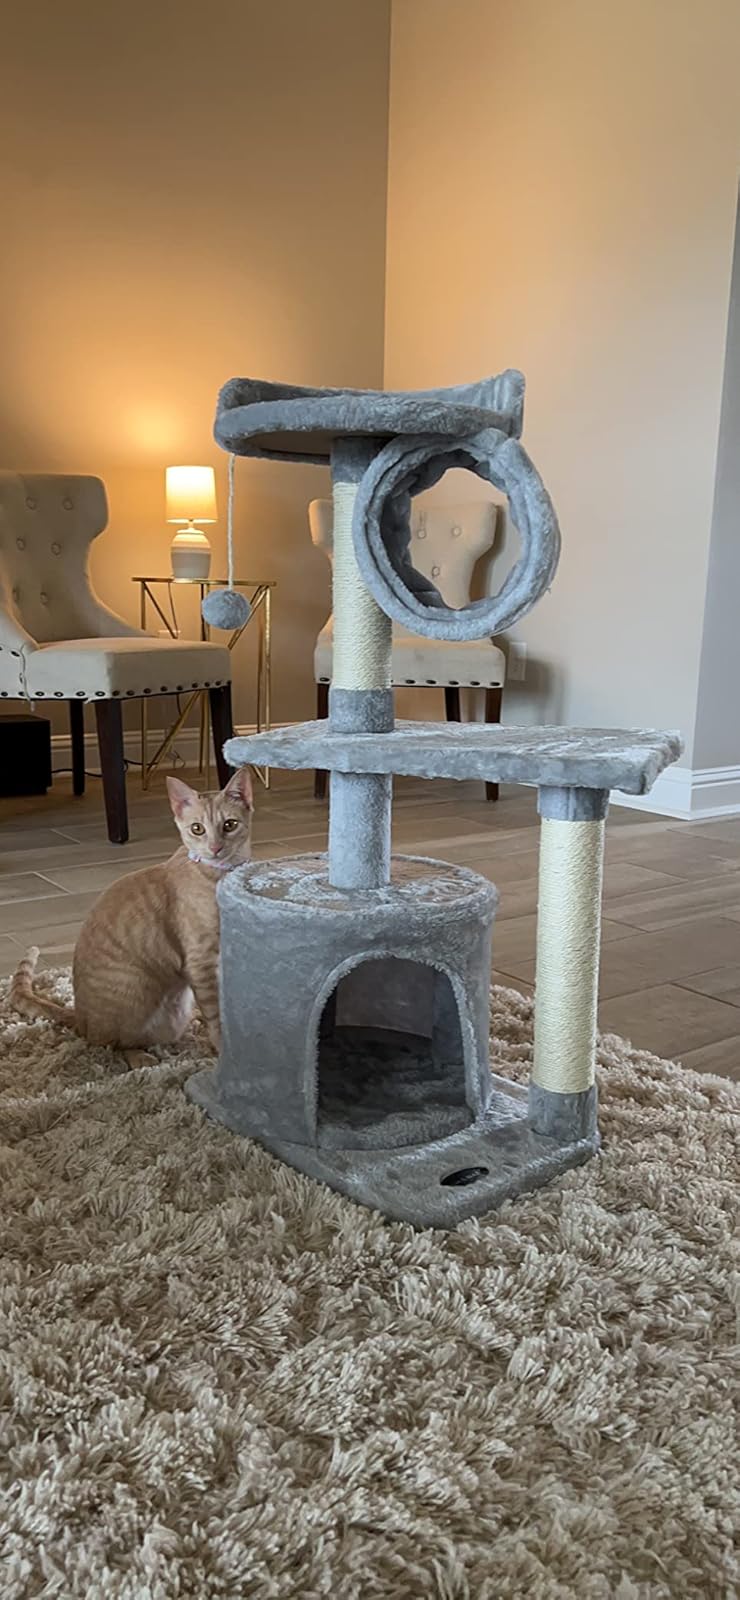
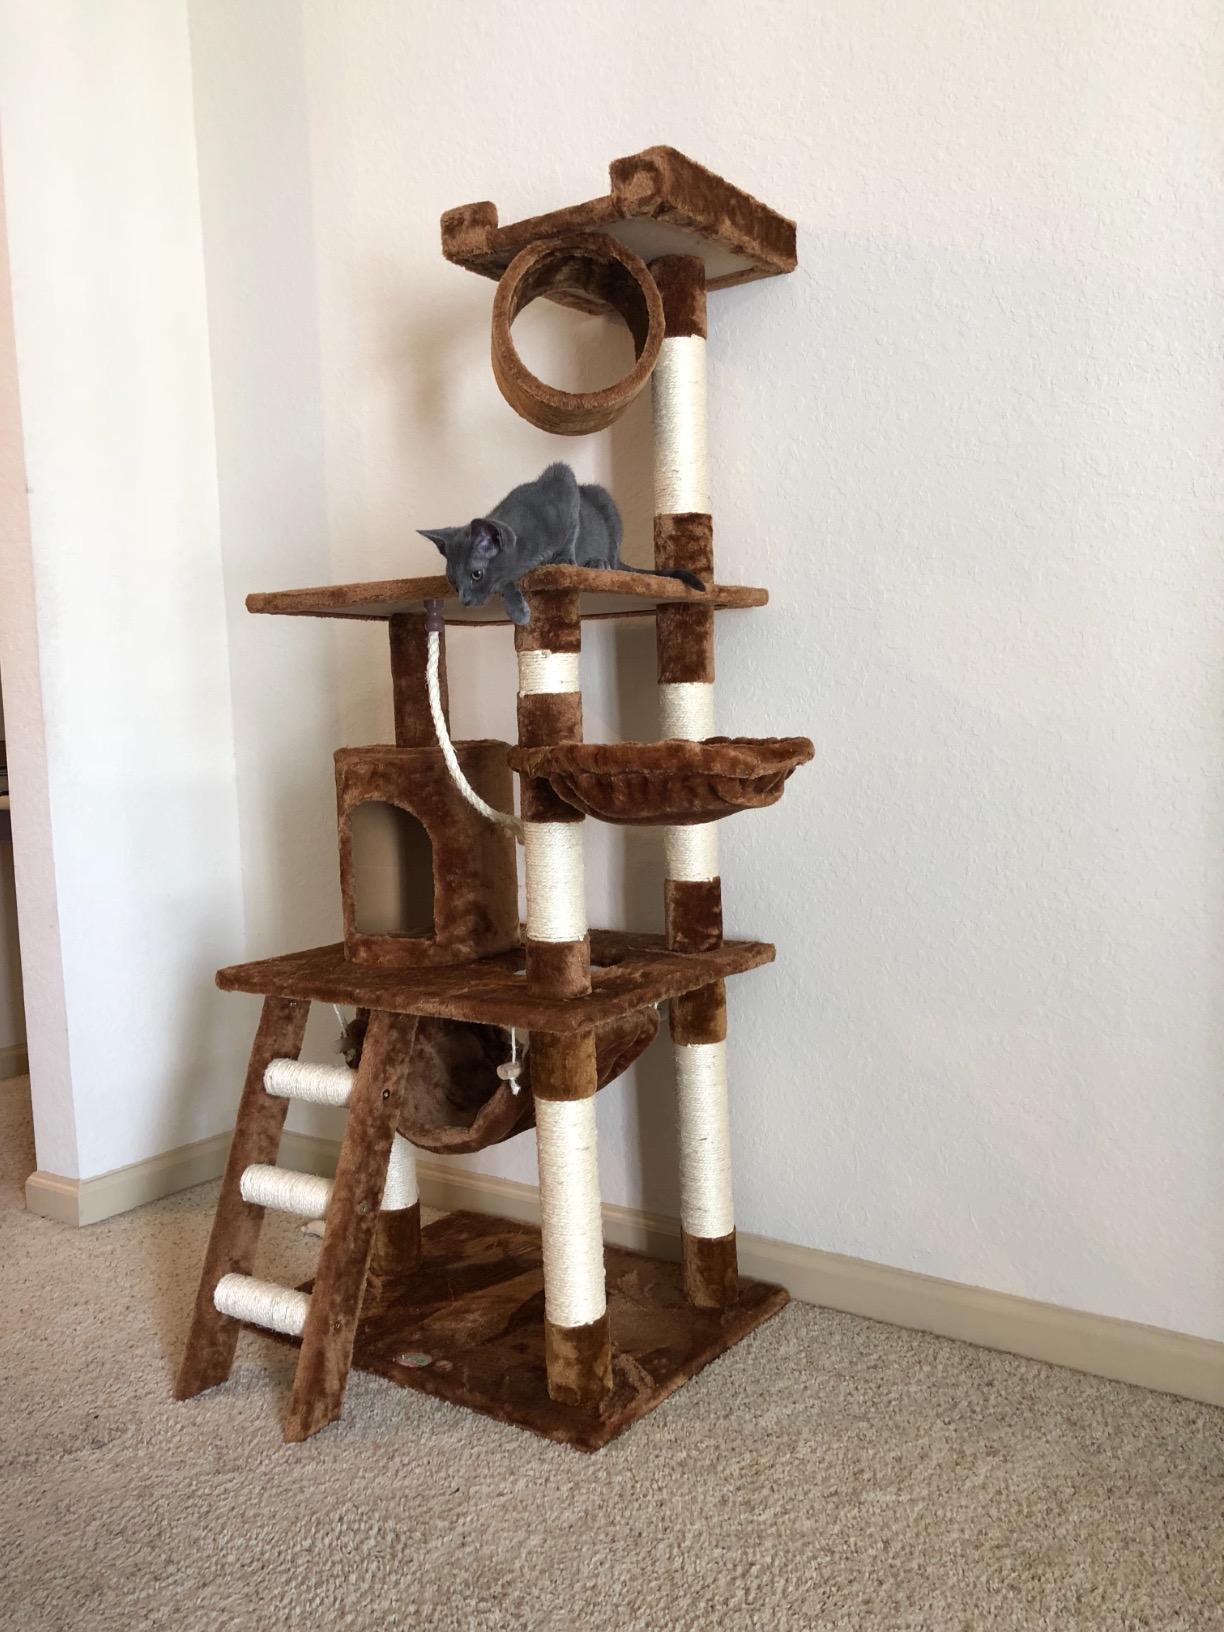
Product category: items_cat tree
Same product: no